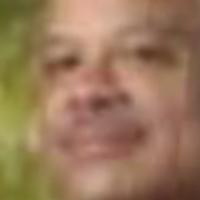
Age group: age 41-55